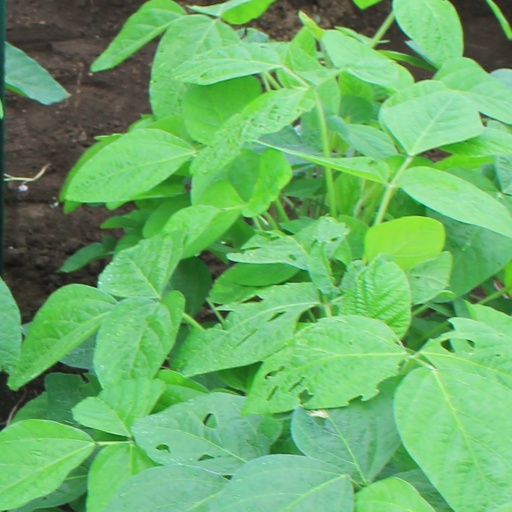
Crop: soybean